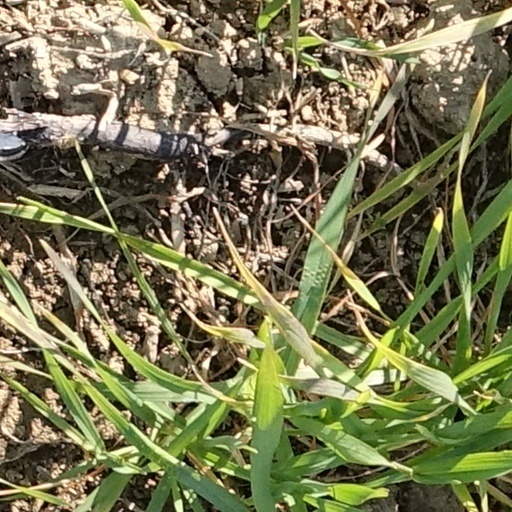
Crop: wheat